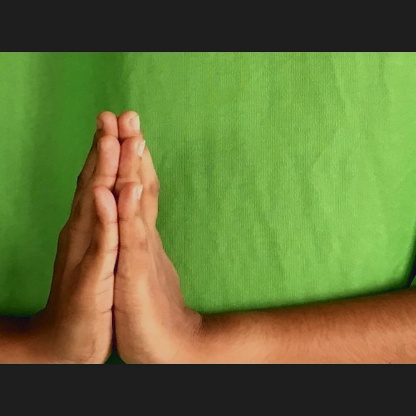
Mudra: Anjali